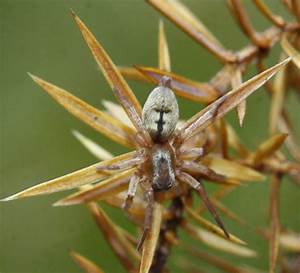
Label: ragno